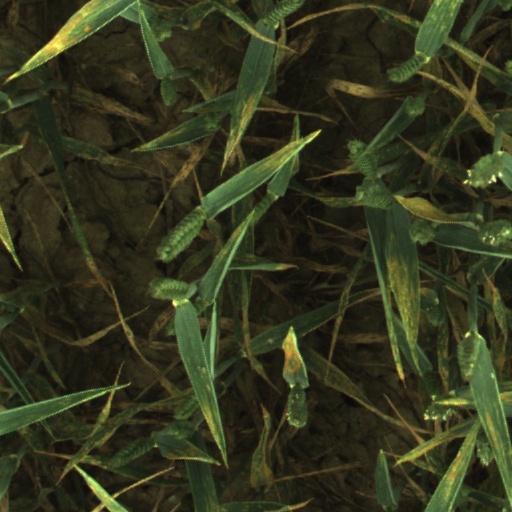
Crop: wheat